Chor Machaaye Shor

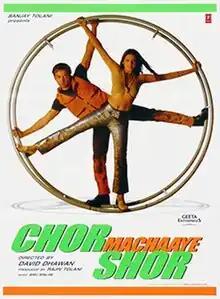
Theatrical release poster

Chor Machaaye Shor is a 2002 Indian Hindi-language action comedy film directed by David Dhawan and stars Bobby Deol, Shilpa Shetty, and Bipasha Basu in the main leads while Paresh Rawal, Om Puri, Rajat Bedi, and Rajpal Yadav play supporting roles. The plot of the film is based on the 1999 Hollywood film "Blue Streak" (which itself is a remake of the 1965 British film "The Big Job").